Ratchet: Deadlocked

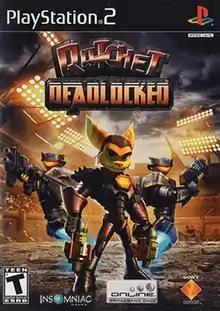
North American PlayStation 2 box art

Ratchet: Deadlocked (known as Ratchet: Gladiator in Europe and Australia) is a 2005 third-person shooter platform video game developed by Insomniac Games and published by Sony Computer Entertainment for the PlayStation 2. It is the fourth installment of the "Ratchet & Clank" series. The game's story begins as Ratchet, Clank, and Al are abducted and forced to compete in "DreadZone", a violent game show in which heroes are forced to kill each other. Ratchet is given a "DeadLock" collar, which will explode if he becomes uncooperative or boring. The three must find a way to deactivate the collars and free the other heroes being held prisoner.